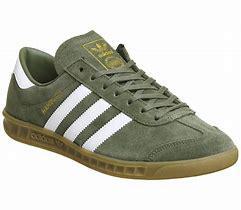
Brand: Adidas
Model: Hamburg